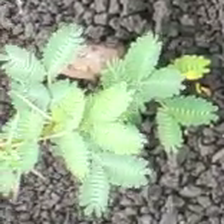
Weed species: Dwarf_cassia_(Chamaecrista pumila)